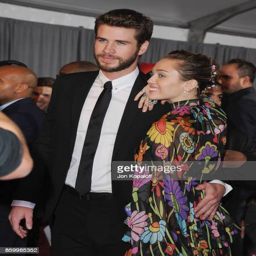
actor and pop artist arrive